Estonia

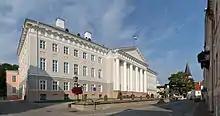
The University of Tartu is one of the oldest universities in Northern Europe and the highest-ranked university in Estonia

Estonia is a unitary parliamentary republic where the unicameral parliament, Riigikogu, serves as the legislature and the government acts as the executive branch. The Riigikogu comprises 101 members elected for four-year terms by proportional representation, with voting rights granted to citizens over 18 years of age. The parliament approves the national government, passes legal acts and the state budget, and exercises parliamentary oversight. Additionally, upon the president's recommendation, the Parliament appoints the Chief Justice of the Supreme Court, the chair of the Bank of Estonia, the Auditor General, the Chancellor of Justice, and the Commander-in-Chief of the Defence Forces.